Jhalda

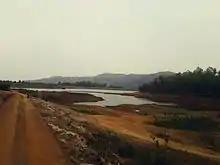
Murguma dam, Jhalda. Purulia

Jhalda railway station is situated on the Gomoh-Muri line. This town is also well connected with district headquarters Purulia and Ranchi by bus services. Toto and rickshaw is also available here for more comfort to travel.